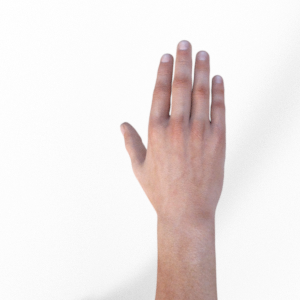
Label: paper